Bayliner

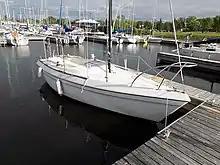
Buccaneer 200

Bayliner operated a sailboat division from 1970 until 1984. The Buccaneer Division of Bayliner produced sailboats under the brand names Buccaneer Yachts and United Sailing Yachts (US Yachts). The boats sold well though the 1973 oil crisis period, but the division was sold off to Pearson Yachts in 1984. Pearson continued producing the designs under the Triton name until that company went bankrupt in 1991.